LNER Class A4

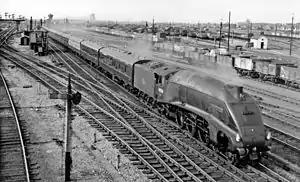
No. 60034 "Lord Faringdon" hauling a train at Peterborough railway station in 1959.

Although newer Pacifics had been introduced since the war and the streamlined trains were never reinstated, the A4s continued on top link duties, notably on the London to Edinburgh services.